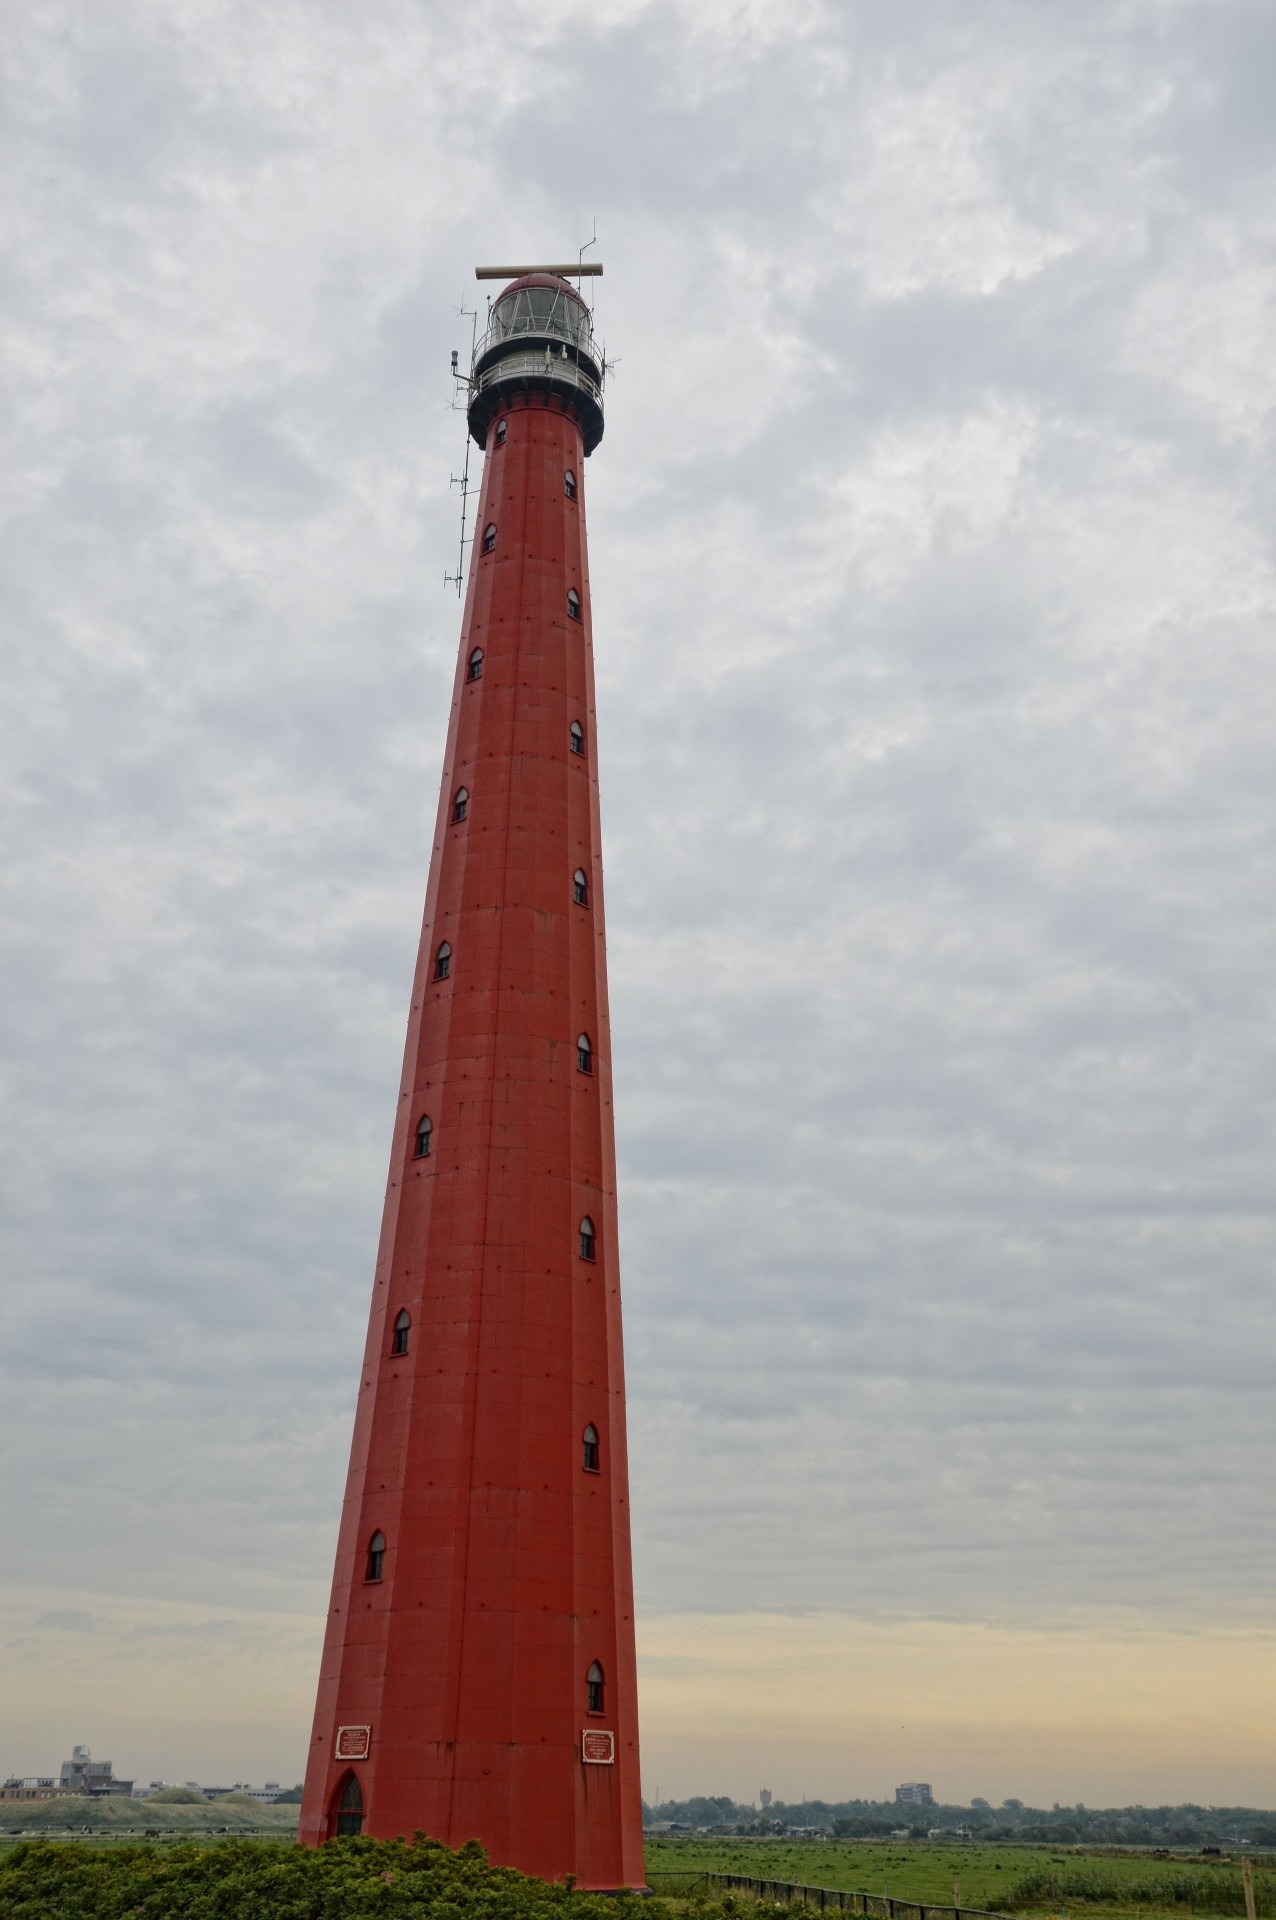
sea, coast, light, lighthouse, red, tower, landmark, beacon, signal, towering, safety, tall, navigation, shipping, maritime, guide